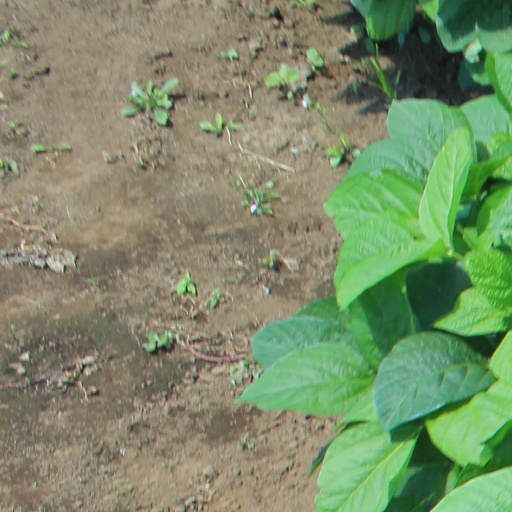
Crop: soybean